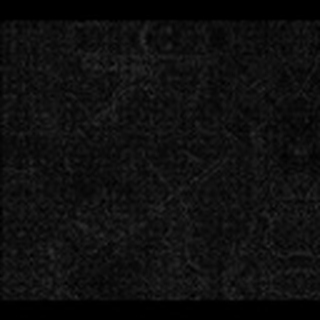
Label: cotton_bacterial_blight